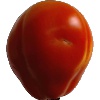
Label: Tomato 1